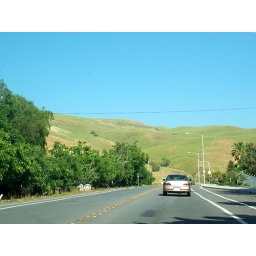
We drove by the house I lived in until I was 6-years-old. I recall being able to hear the cows moo in the morning.